Pinnacles National Park

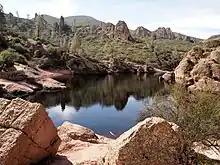
Bear Gulch Reservoir

In 1933, a Civilian Conservation Corps camp was established for about 200 men who worked on additions to the trail network. After lengthy legal proceedings, the old mining claims were incorporated into the monument in 1958. CCC laborers improved the road in Bear Gulch, built tourist cabins, and constructed the dam at the Bear Gulch reservoir. A fire lookout was built by the CCC on Chalone Peak in 1935, but was destroyed by fire in 1951 and replaced by a frame structure the following year. The park's visitor center and headquarters were built in 1936–37 from local stone. A superintendent's residence was started in 1941 and completed in 1949. The Mission 66 project added lands and new projects, with an emphasis on development of the previously undeveloped west side of the park.